José Díaz-Balart

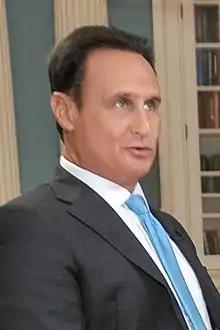
Diaz-Balart in 2015

José Díaz-Balart (born November 7, 1960) is a Cuban-American journalist and television anchorman for both Telemundo and NBC News. Diaz-Balart previously anchored weeknight editions of "Noticias Telemundo" on Telemundo and "José Díaz-Balart Reports" on MSNBC. He currently anchors Saturday editions of "NBC Nightly News".